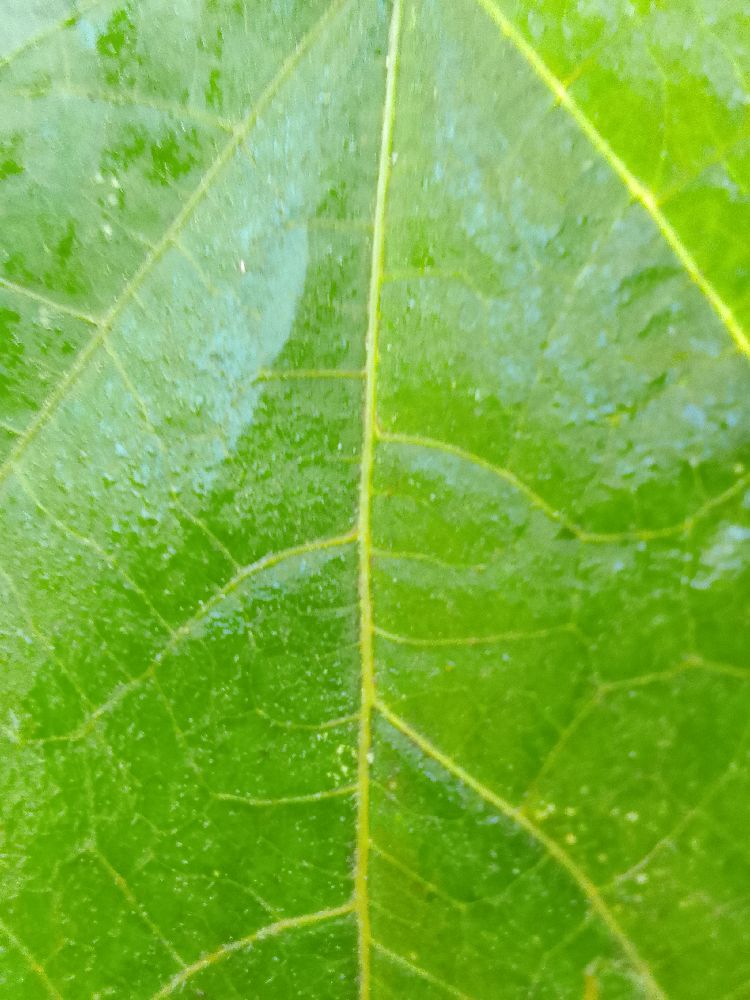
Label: healthy